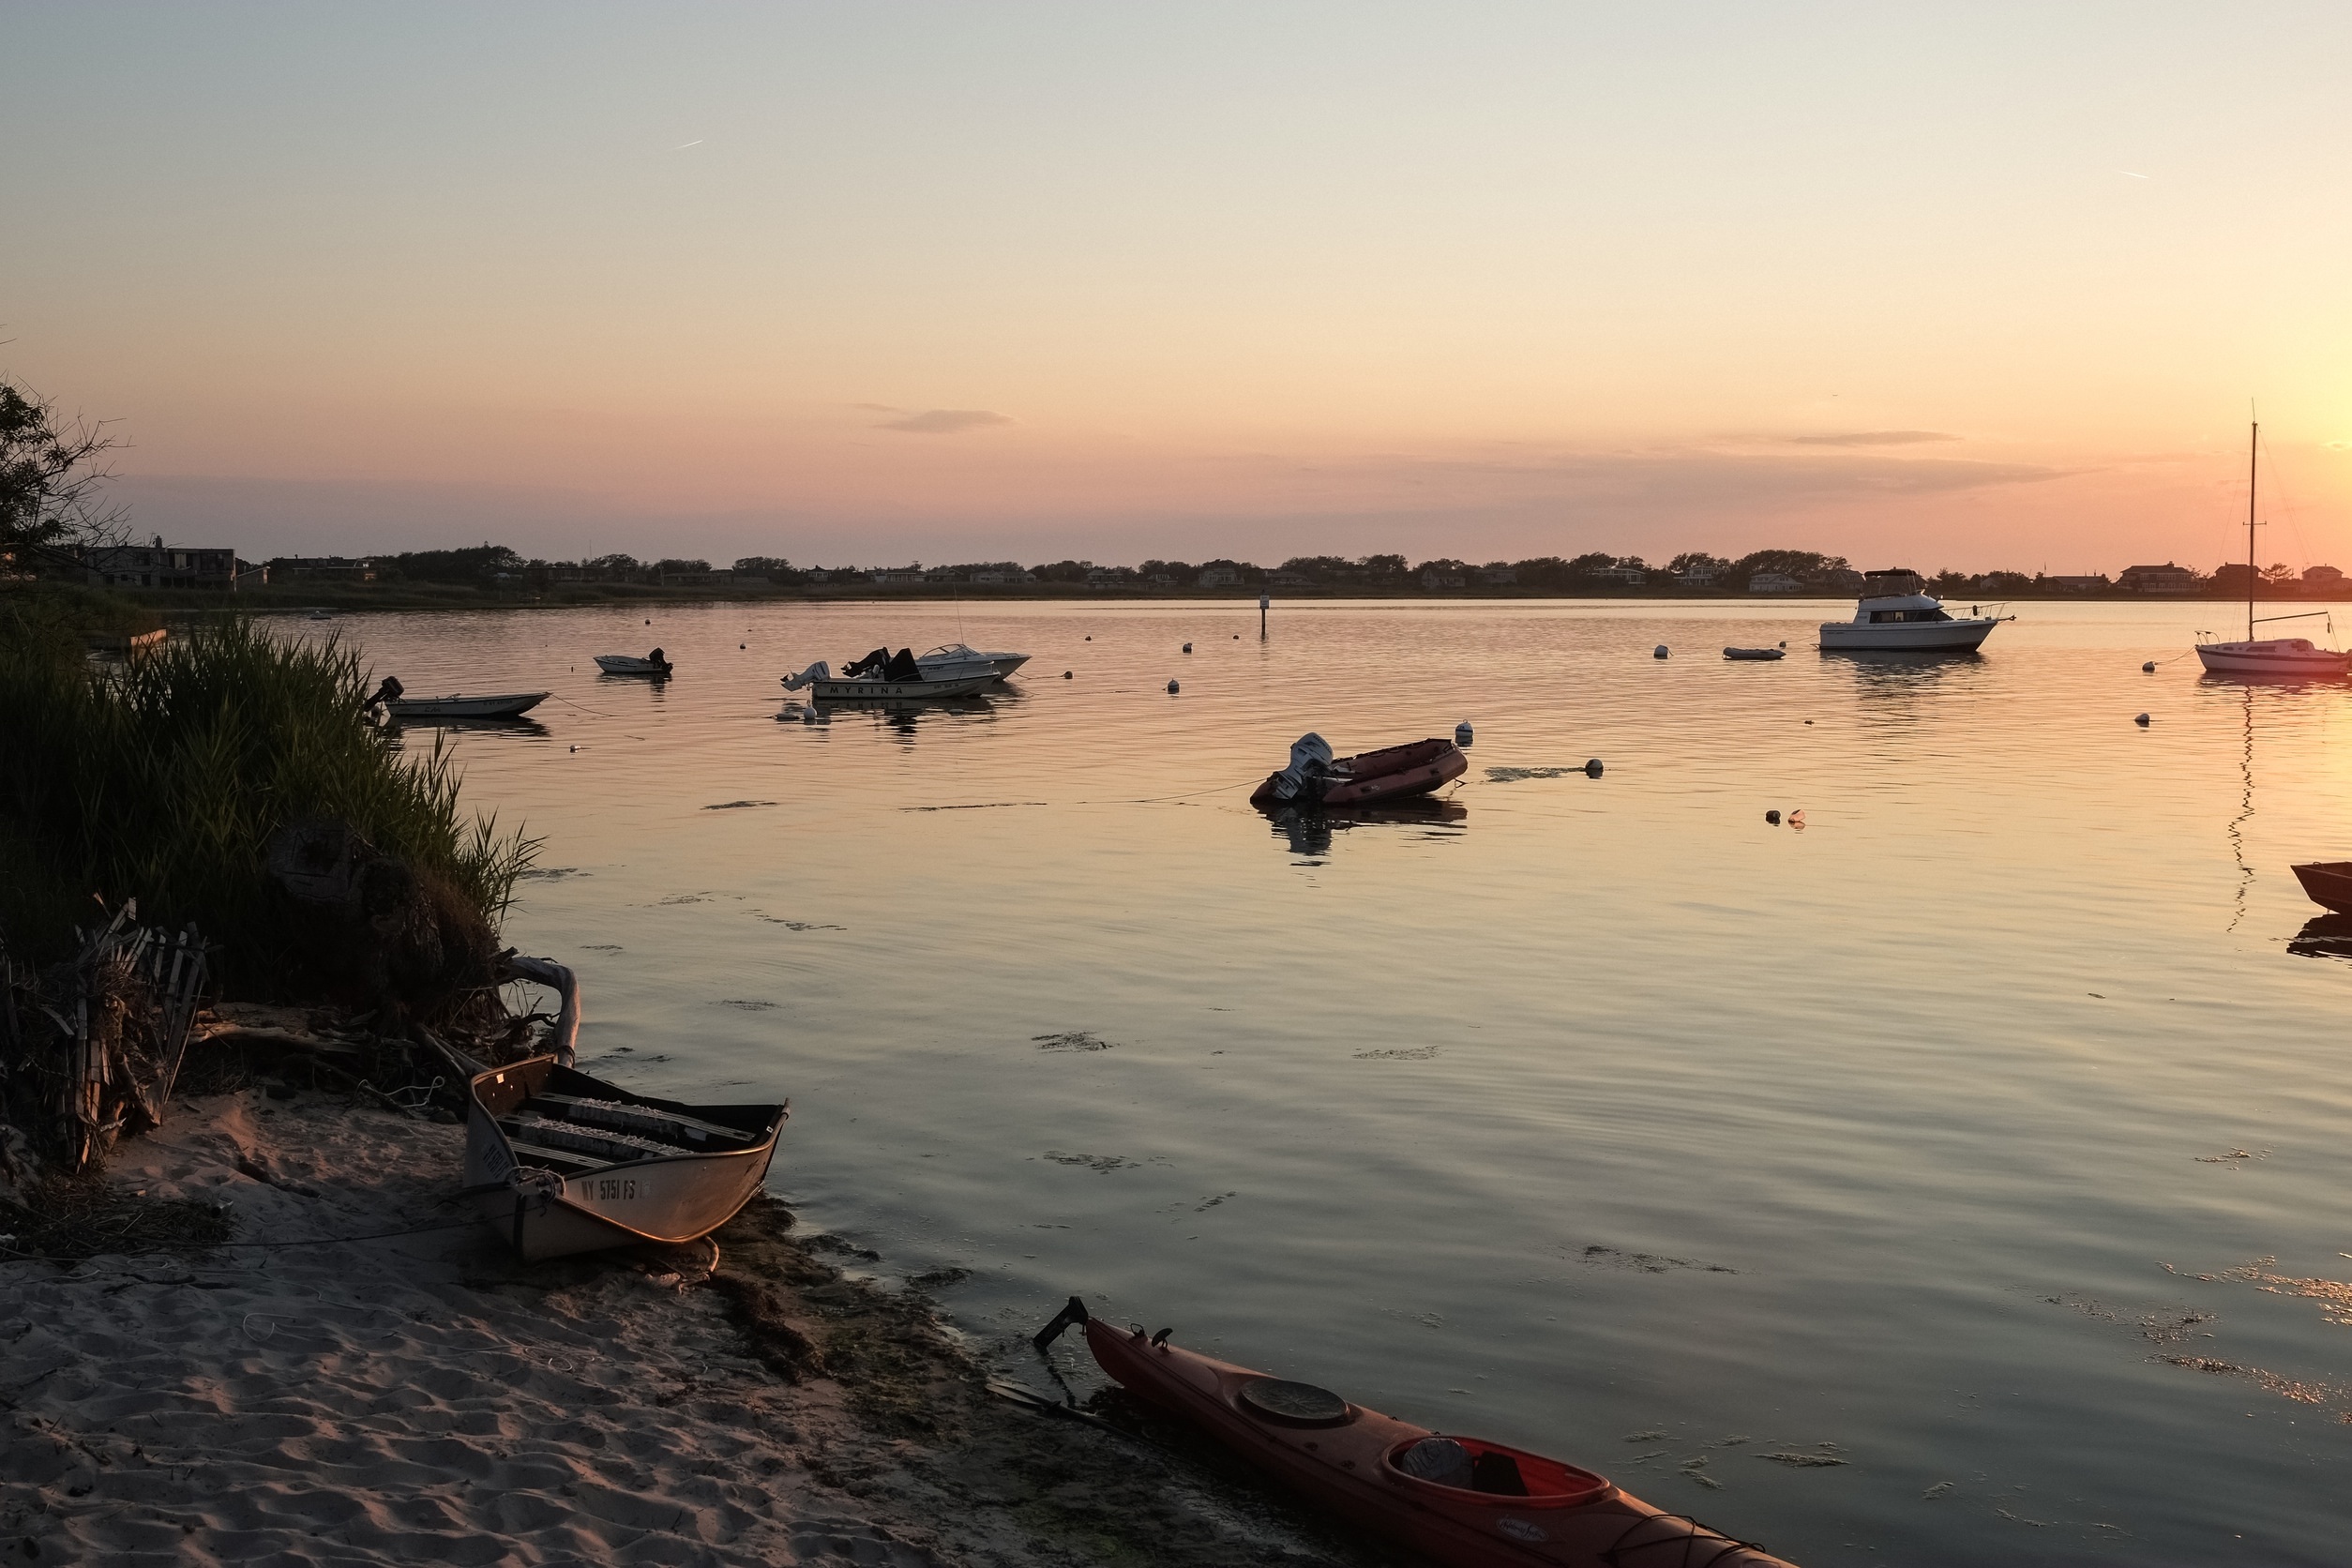
beach, sea, coast, water, nature, outdoor, ocean, horizon, sky, sunrise, sunset, boat, morning, shore, wave, lake, dawn, river, coastline, dusk, evening, reflection, vehicle, tranquil, fishing, seascape, bay, body of water, boating, boats, marine